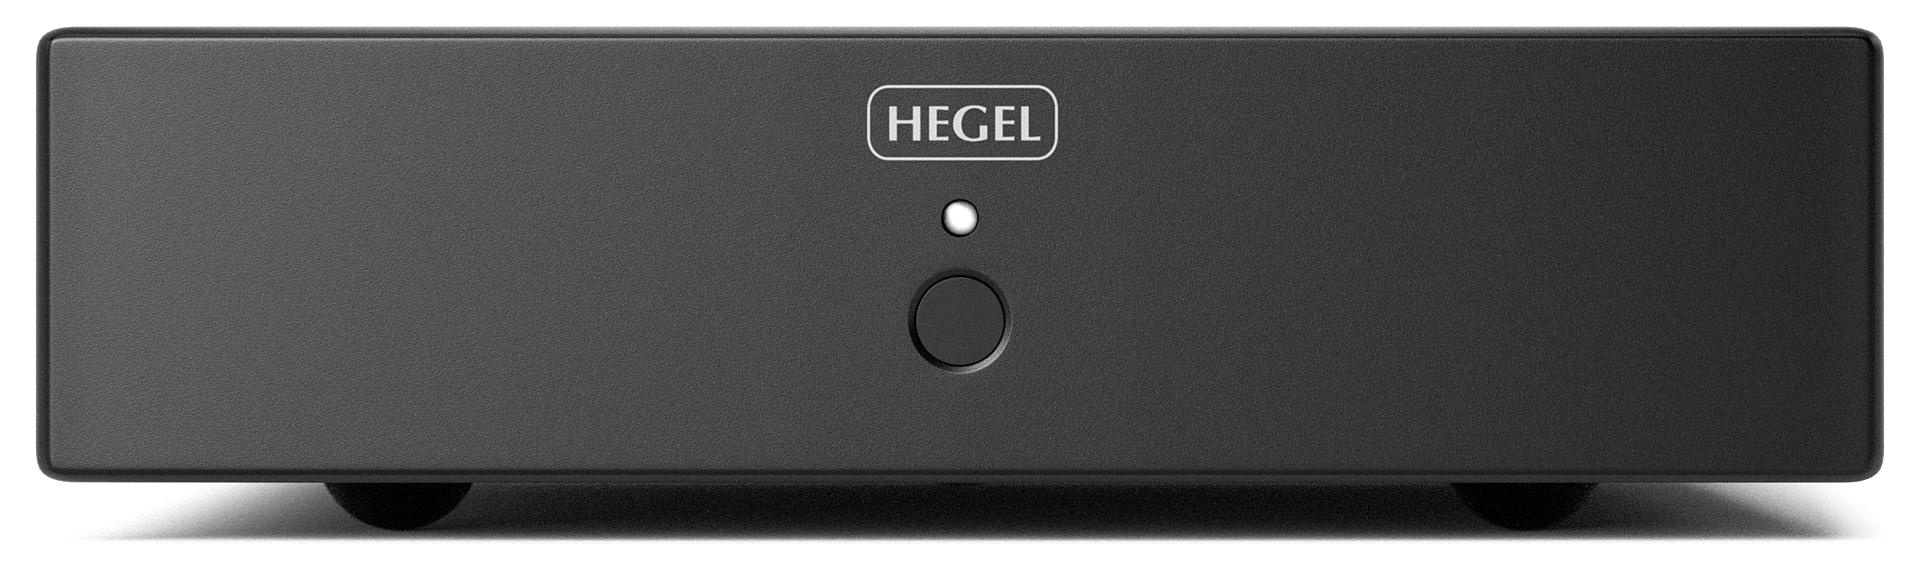
HEGEL V10 Phono Preamp
The Hegel V10 is a brand-new take on an old technology. With 30 years' experience designing state-of-the-art discrete transistor circuits, we have built a phono preamplifier like no other. It is neutral, dynamic, and exceptionally revealing. We have used all our knowledge in amplification and applied it to one goal - To reach down into the record and reveal every bit of information. The V10 is designed to capture the sound. To get you closer to the music. To get you into the groove. Listening to vinyl is a tactile experience. You carefully open the album jacket, remove the record from the inner sleeve, inspect for dust or scratches, place it on the platter, and slowly let the needle drop to let the sound out. It is all about you and your music, selected for exactly this moment. With the V10 we aim to make this special experience even better. Developed from the ground up and utilizing truly clever and unique technologies, the V10 will give you an unprecedented transparency and soundscape - Making the music you hear as tangible and real as the record it is pressed into. We achieve this because everything on the V10 is designed with the sole purpose of making your music sound as good as possible. The chassis is divided into two compartments, physically separating the power supplies from the sensitive amplification circuitry. There is simply no detectable interference between the two parts. For the best possible connection, we have fitted the V10 with gold-plated terminals, balanced XLR outputs, and a solid custom grounding screw. On the all-important input stage, we have used ultra-low-noise discrete JFET transistors for both the Moving Magnet (MM) and Moving Coil (MC) input. Eliminating external noise is especially important when using sensitive low output MC cartridges. That is why we have fitted the MC input with four such transistors connected in parallel. Making the input completely silent and stopping any bias current feedback to the cartridge coil. The input signal feeds into equally silent amplifier circuits, where both the MM and the MC gain stages use ultra-low-noise power supplies built with discrete bipolar transistors to keep the signal noise at a minimum. This ensures an extremely accurate amplification of the input signal coming from the turntable. And to make sure the V10 gets the best operating conditions, it is supplied with a linear, low noise, analog AC-power supply. This features a large, custom design, E-core transformer, placed in its own housing to eliminate all possibility of interference. For us it has been particularly important that all vinyl enthusiasts get to enjoy the V10. So, out of the box it is configured as an excellent plug and play MM preamplifier. For many, this is exactly what they want and need, but some want even more. That is why we made the V10 highly optimizable, catering to individual preferences and requirements in set up, the V10 can be adjusted for any MM and MC cartridge. When using a MM cartridge, you can freely increase the Capacitance between 100 and 467 pF and when using a MC cartridge, the impedance can be set freely between 33 and 550 ohms or fixed at 47 kohm. On both MM and MC, the gain can be increased by 5, 10 or 12 dB, matching the output of your other sources, the V10 even has a Subsonic Filter to remove unwanted low frequency noise. And at the end of the night, when the listening session takes you way past bedtime and you forget to turn off the V10, the adjustable auto standby function does that for you. All this makes the V10 the perfect companion for your vinyl setup. Finding the perfect synergy between your system and your listening preferences. Transporting you into the groove.
Brand: Hegel
Category: Electronics > Audio > Audio Components > Signal Processors > Phono Preamps